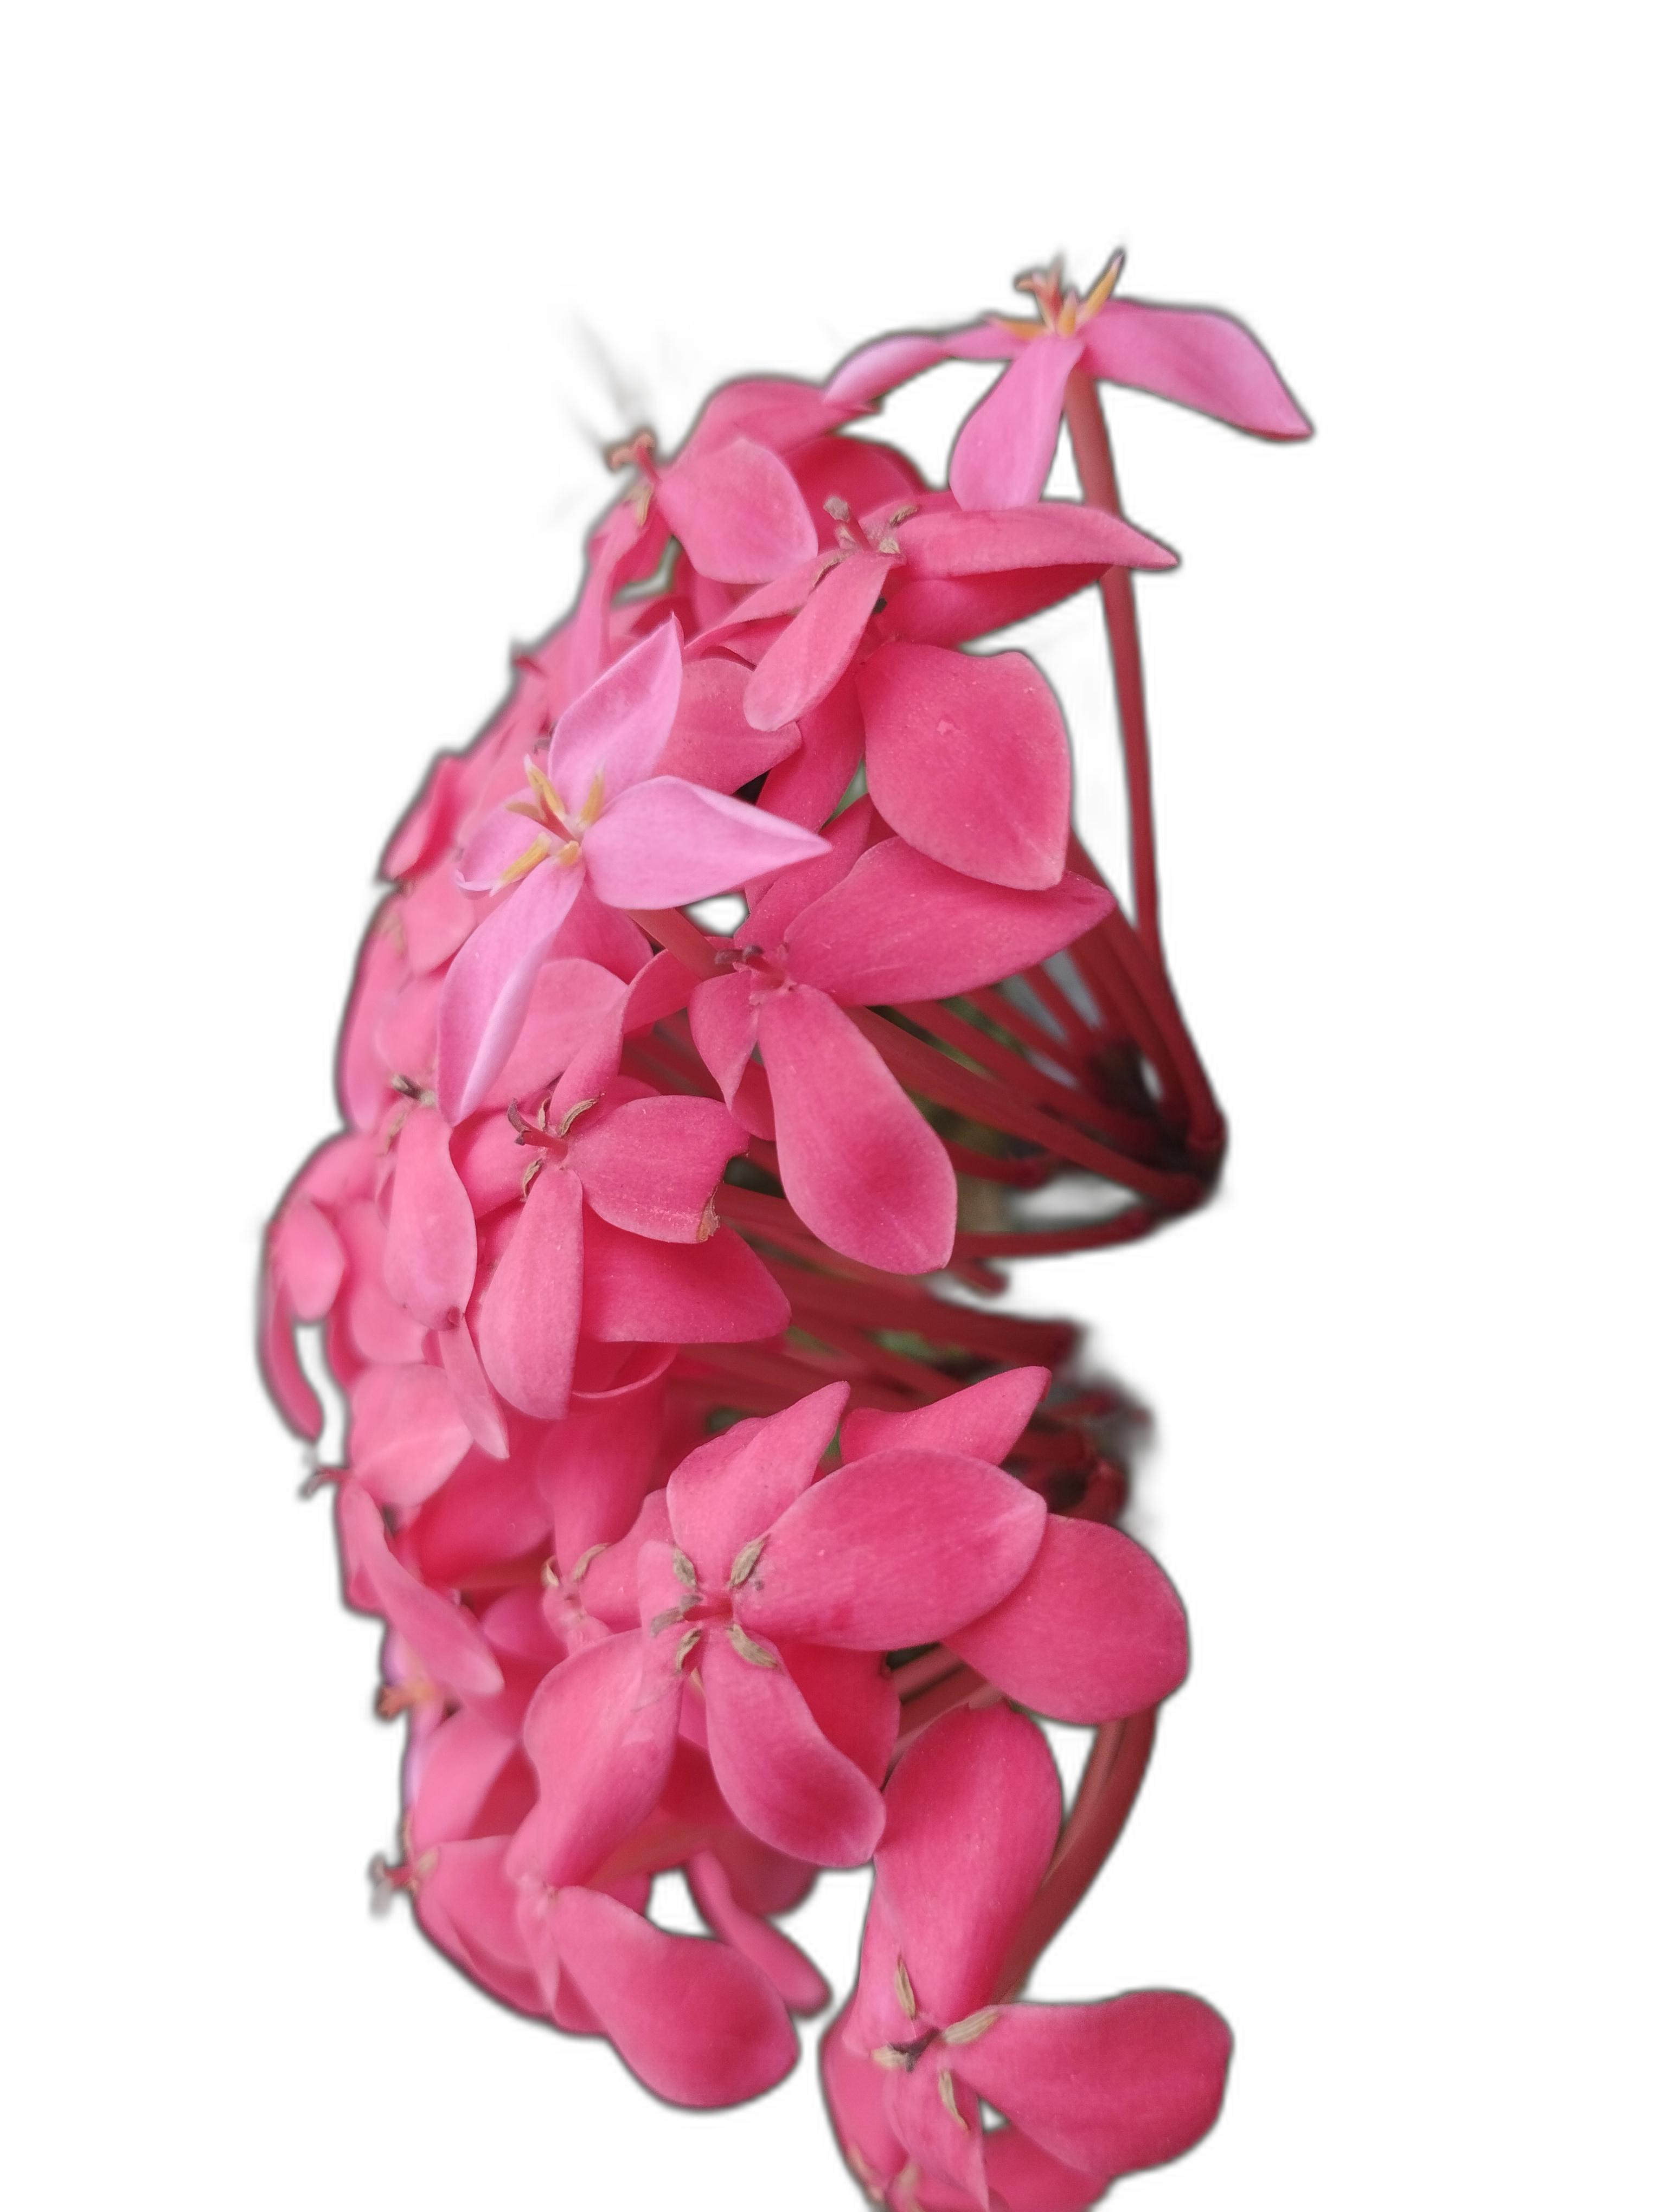
Label: Jungle geranium